Carolyn Jackson

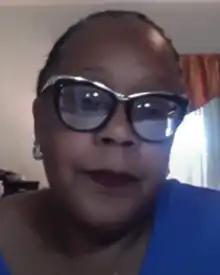
Jackson in 2020

Carolyn B. Jackson is an American politician and retired counselor serving as a member of the Indiana House of Representatives from the 1st district. She assumed office on November 7, 2018.